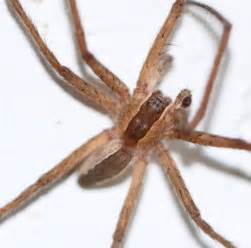
Label: spider